Church of Saint Paul, Malacca

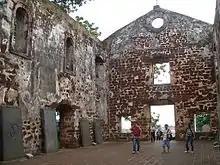
Interior of the church

With the conquest of Malacca by the protestant Dutch in 1641, the church was renamed for Dutch Reformed use as "St. Paul's Church" also known as the "Bovenkerk" ('church on the top' (of the hill)). The church remained in use as the main church of the protestant Dutch community until the completion of the "Benedenkerk" (Christ Church Malacca, the 'church at the bottom' (of the hill)) in 1753. The old church was then subsequently deconsecrated. The nave and the chancel of the church continued to be used as a churchyard.